Dave Mattacks

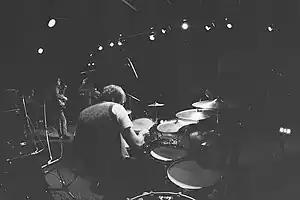
Mattacks with Fairport Convention, in Kralingen, 1970

David James Mattacks (born 13 March 1948) is an English rock and folk drummer, best known for his work with British folk rock band Fairport Convention.